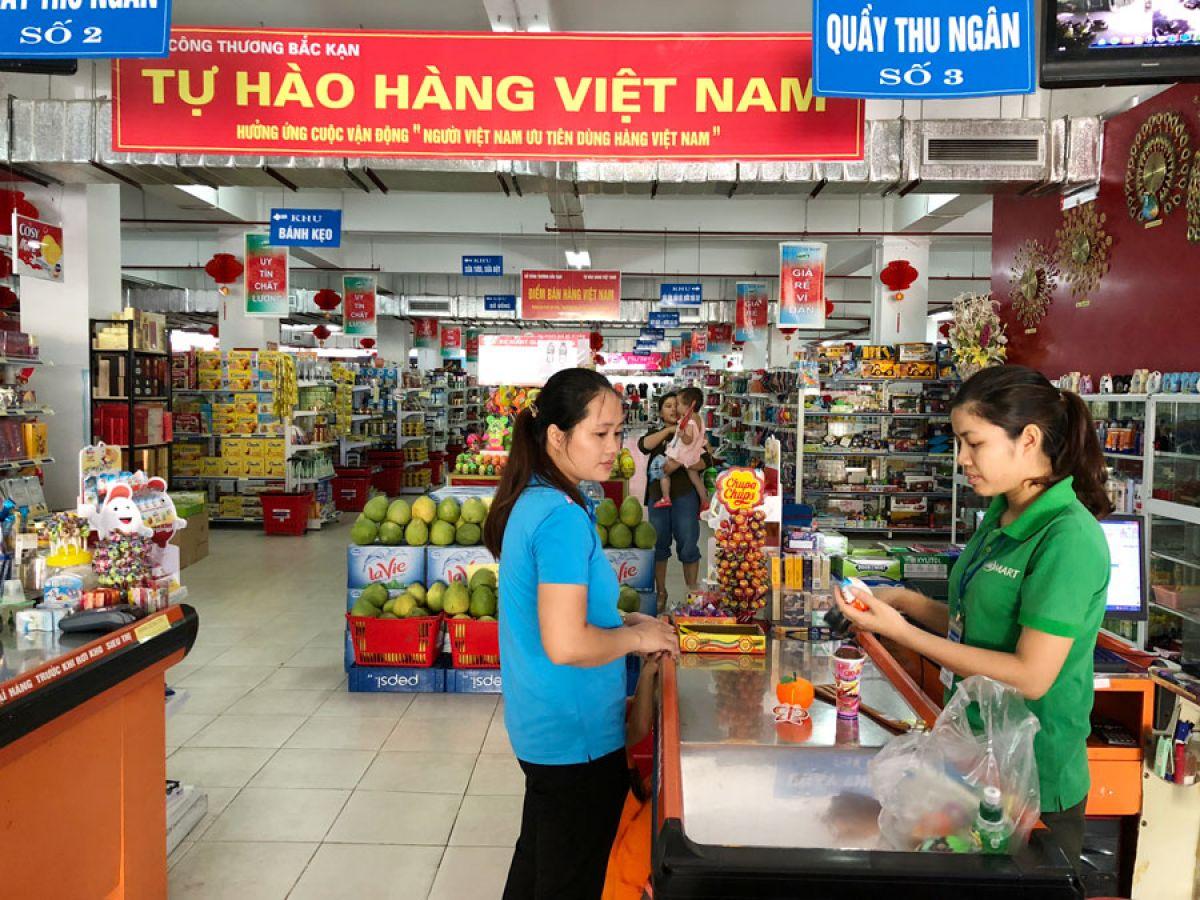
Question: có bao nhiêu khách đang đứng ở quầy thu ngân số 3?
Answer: có một người khách đang đứng ở quầy thu ngân số 3